List of awards and nominations received by Radiohead

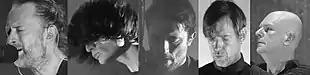
Radiohead (left to right): Thom Yorke, Jonny Greenwood, Colin Greenwood, Ed O'Brien and Philip Selway

The English rock band Radiohead have received 22 awards from 79 nominations. They have received 16 Brit Awards nominations, and are the most nominated act in Mercury Prize history, with five nominations. They have received six Grammy Awards for Best Alternative Music Album, for "OK Computer" in 1998, "Kid A" in 2001 and "In Rainbows" in 2009. At the MTV Video Music Awards, Radiohead received the award for Best Art Direction for "There There" in 2003. They received the Q Award for Best Act in the World Today in 2001, 2002 and 2003. They were inducted into the Rock and Roll Hall of Fame in 2019.